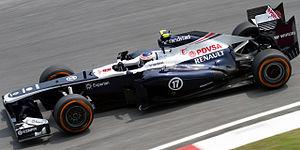
Valtteri Bottas, né le 28 août 1989 à Nastola, est un pilote automobile finlandais. Vainqueur du championnat de GP3 Series 2011, il fait ses débuts en Formule 1 en 2013 au sein de l'écurie Williams et obtient ses premiers podiums l'année suivante. À la suite du départ inattendu de Nico Rosberg, cinq jours après l'obtention de son titre mondial, Bottas est recruté par Mercedes Grand Prix pour faire équipe avec Lewis Hamilton en 2017 ; il obtient la première victoire de sa carrière lors de son 81ᵉ départ en Formule 1, à l'arrivée du Grand Prix de Russie. L'année suivante, alors que son coéquipier obtient onze succès, il ne gagne aucun Grand Prix, puis renoue avec la victoire au départ de sa troisième saison avec Mercedes, lors de la première course du championnat 2019 à Melbourne. Il est l'auteur de quatre victoires, réalise avec son coéquipier neuf doublés en 2019 et termine vice-champion du monde. Pilotant pour une quatrième saison aux côtés d'Hamilton lors du championnat 2020, il est au mois d'août reconduit chez Mercedes pour l'exercice suivant, en 2021.
La Williams FW35 est la monoplace de Formule 1 engagée par l’écurie britannique Williams F1 Team dans le cadre du championnat du monde de Formule 1 2013. Elle est pilotée par le Vénézuélien Pastor Maldonado, qui effectue sa troisième saison au sein de l'écurie, et le Finlandais Valtteri Bottas, pilote essayeur de l'écurie depuis 2010. Le pilote essayeur est la Britannique Susie Wolff. Conçue par l'ingénieur britannique Mike Coughlan, la FW35 est une évolution de la Williams FW34 de la saison précédente.